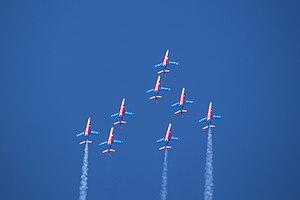
La Patrouille de France au meeting de la FOSA d'Orange - Caritat en mai 2019.
La Patrouille de France est la patrouille acrobatique officielle de l'Armée de l'air française créée en 1953. Avec les autres ambassadeurs de l'Armée de l'Air, sa mission est de représenter cette arme, et d'être l'ambassadrice de l'aéronautique française à l'étranger.